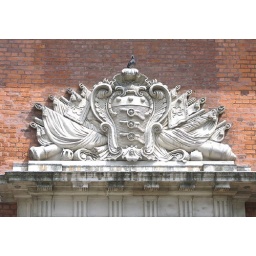
This was above the door to the little cafe they had on-site...mmmm fruit tartlet!